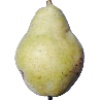
Label: Pear Williams 1